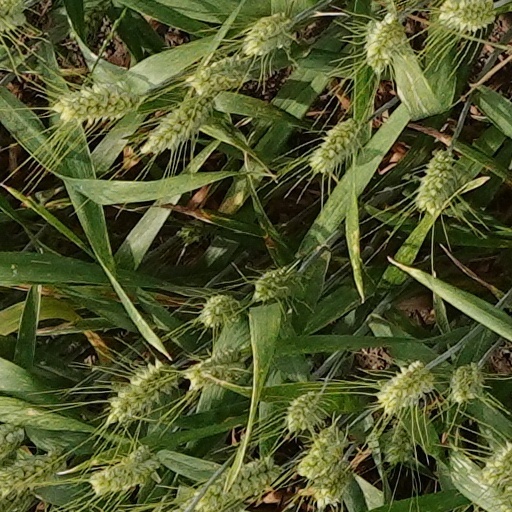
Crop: wheat